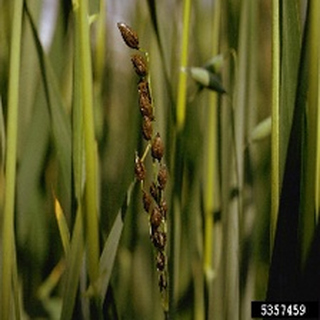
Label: wheat_smut